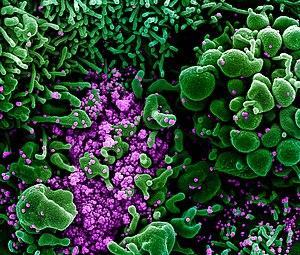
vue Colorisée au micrographie électronique à balayage d'une cellule apoptotique (en vert) fortement infectée par des particules virales du SARS-COV-2 (violet), isolées d'un échantillon de patient malade. Source